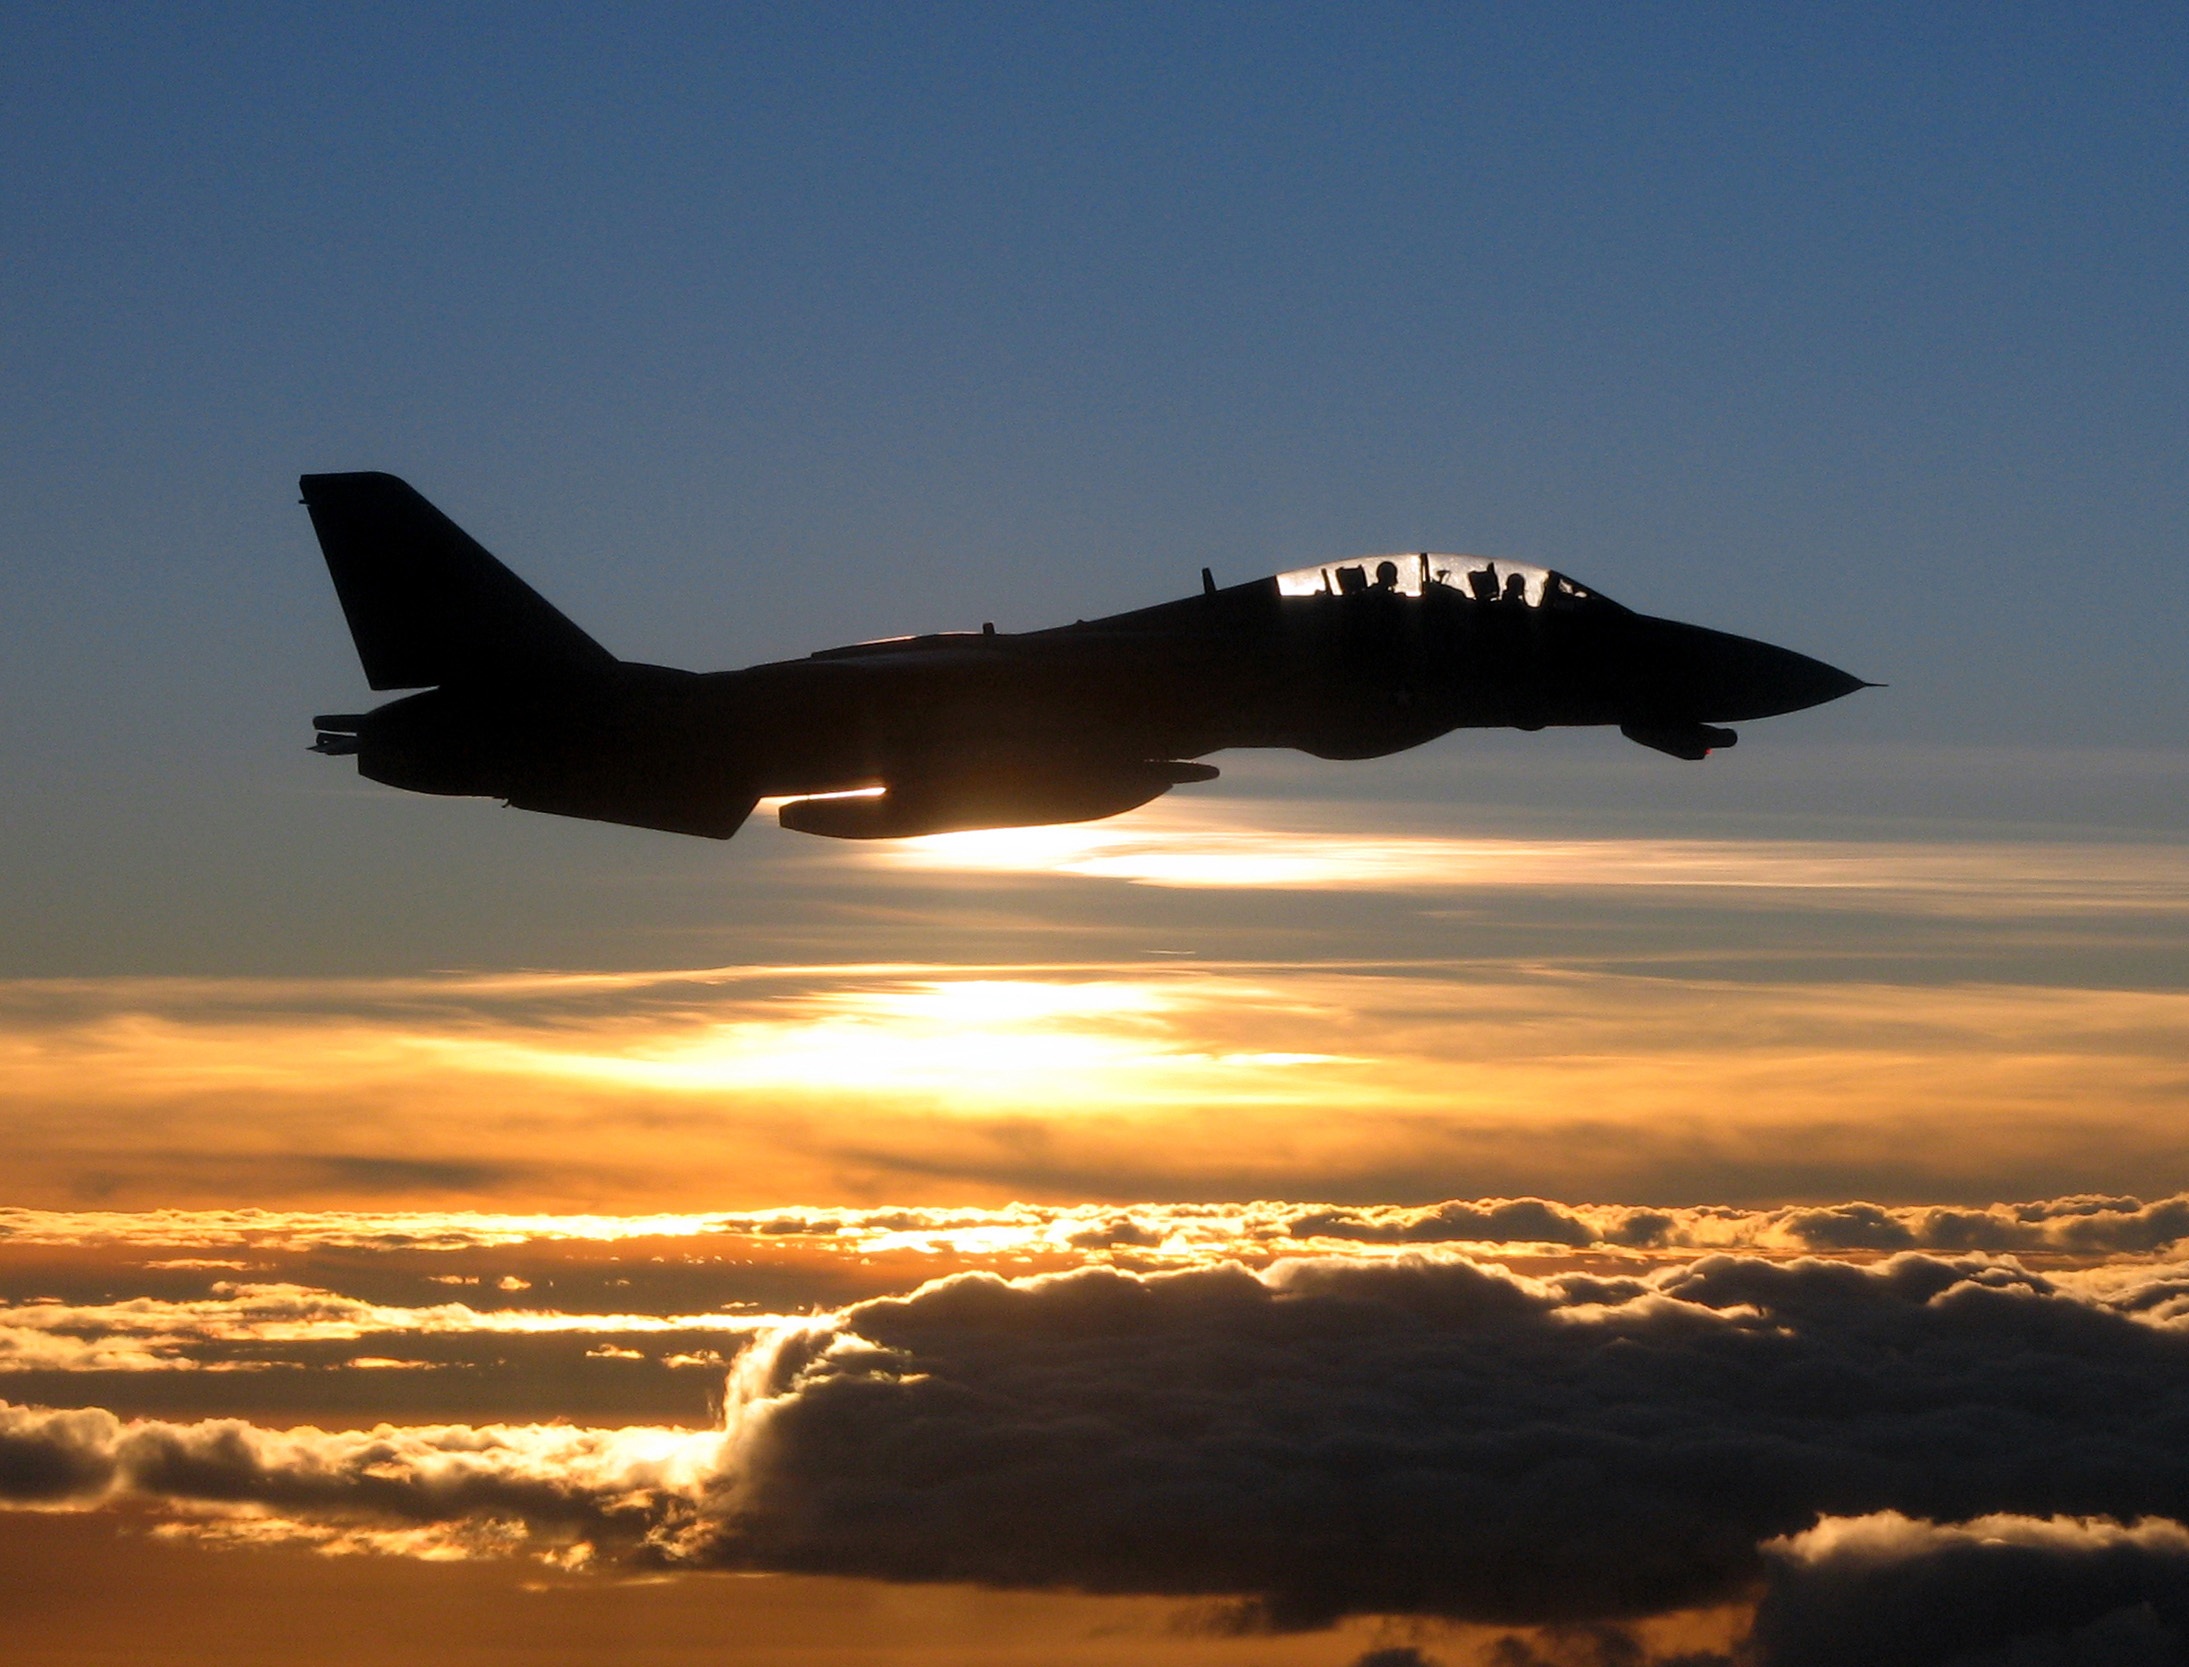
silhouette, wing, sky, sunset, flying, airplane, plane, aircraft, military, jet, dusk, vehicle, airline, aviation, flight, usa, airliner, tomcat, bomber, fighter, takeoff, air force, jet aircraft, fighter aircraft, military aircraft, f 14, atmosphere of earth